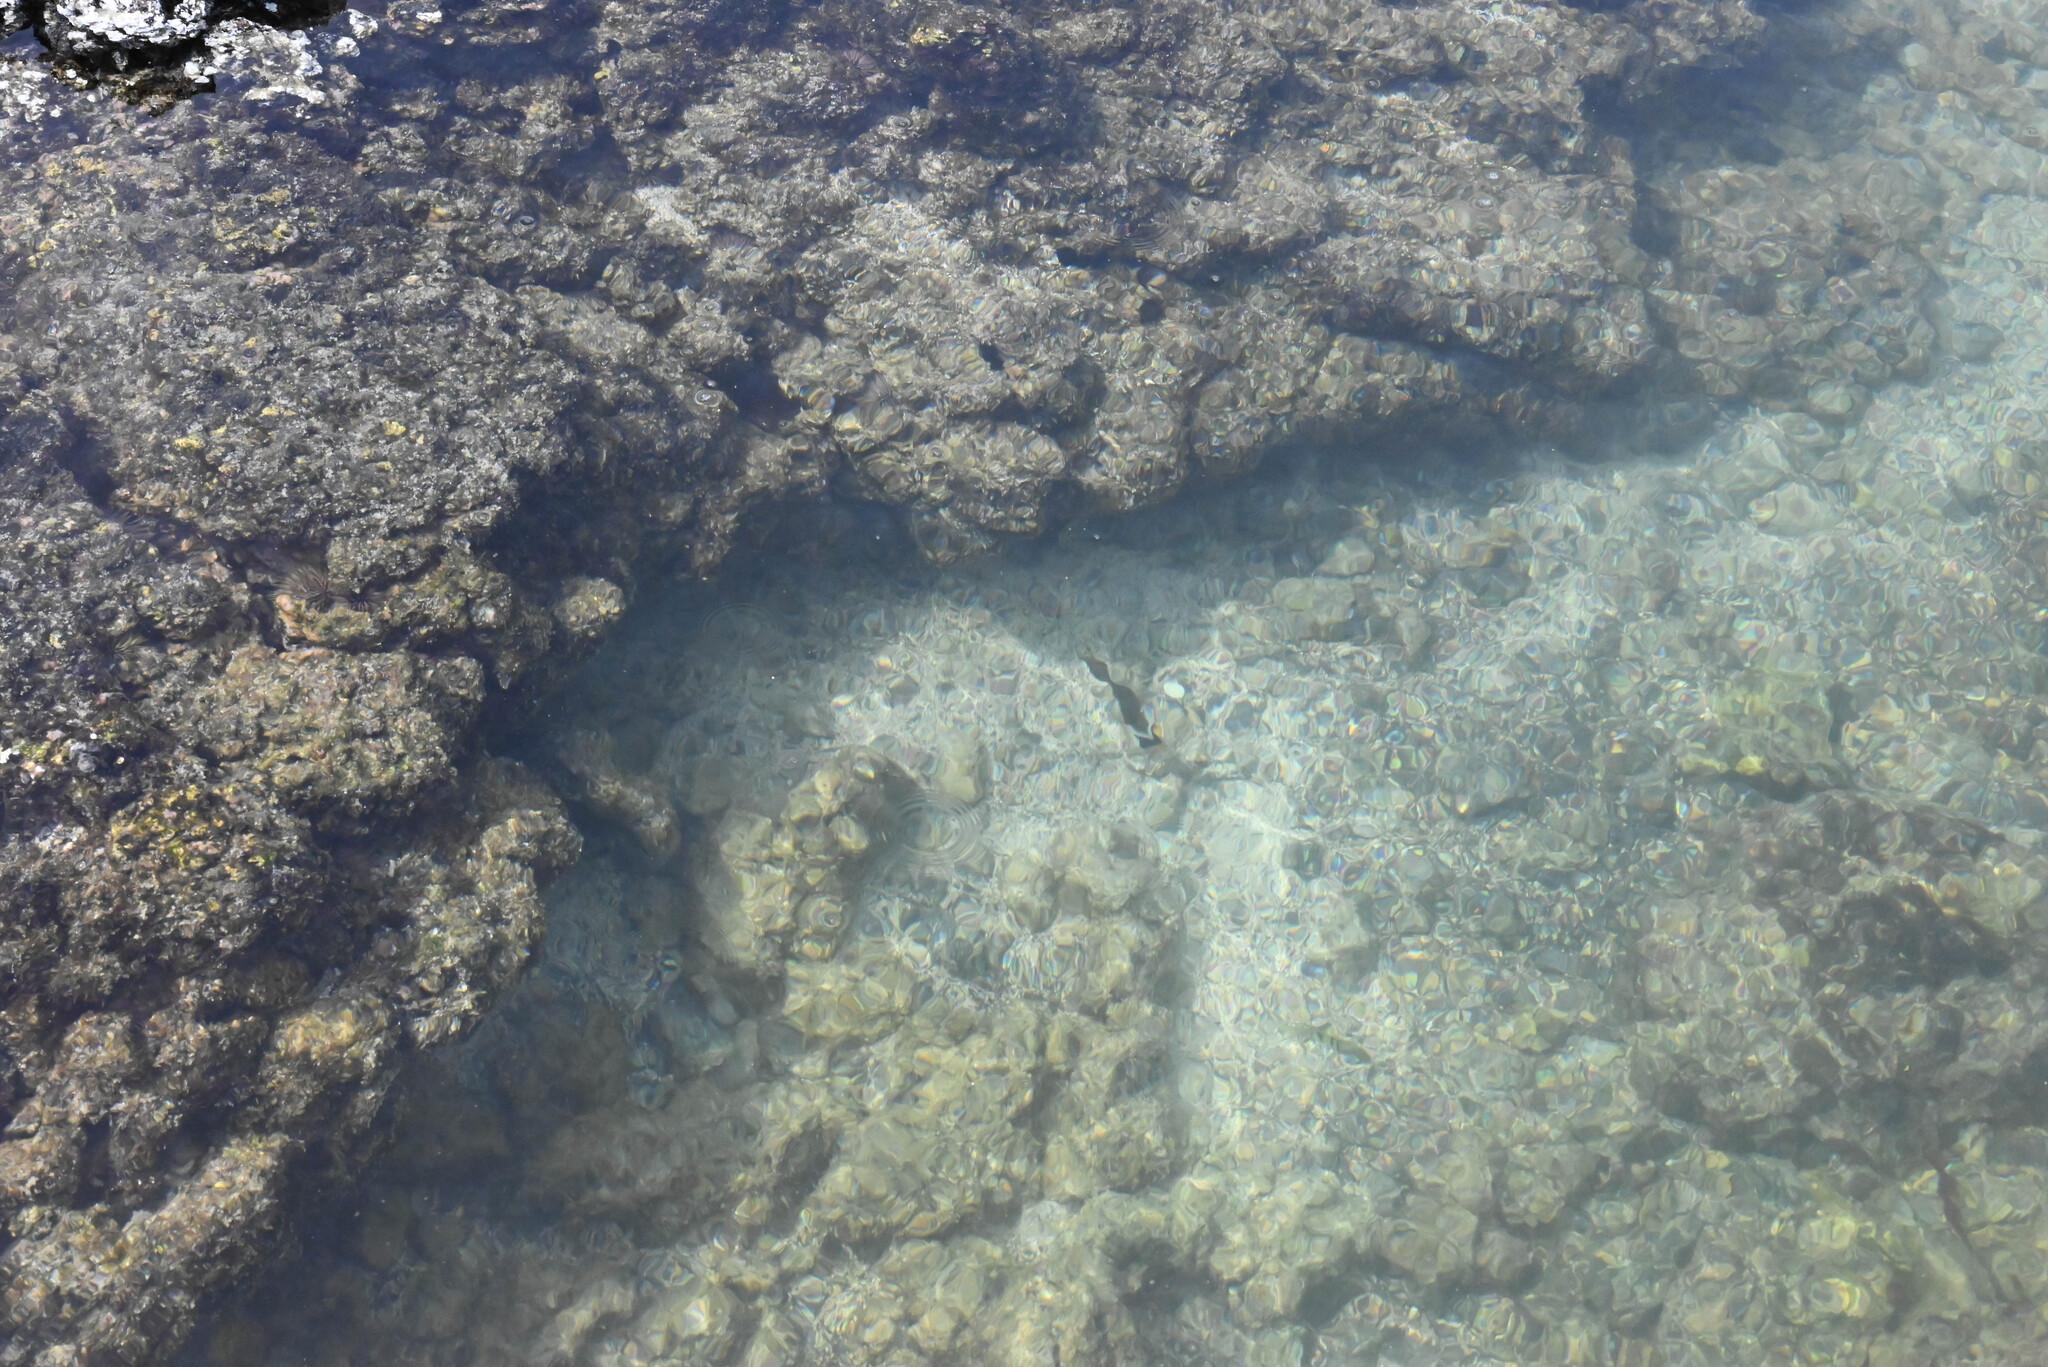
Chaetodon lunula (Raccoon Butterflyfish)